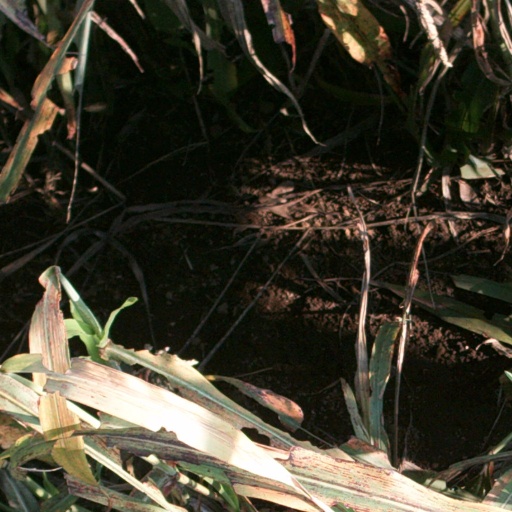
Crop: sorghum